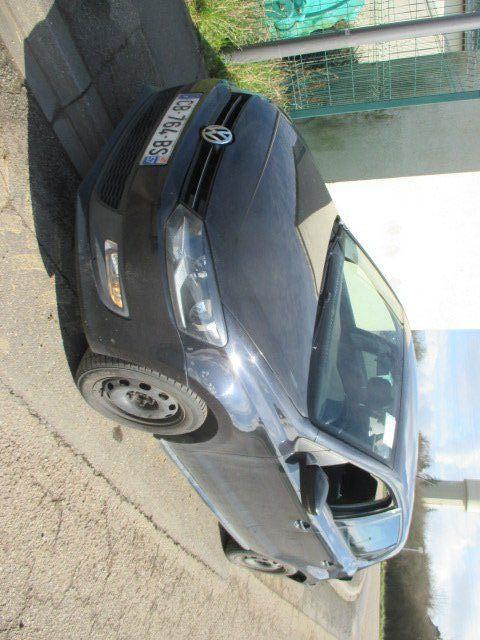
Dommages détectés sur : aile avant gauche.
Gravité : mineur